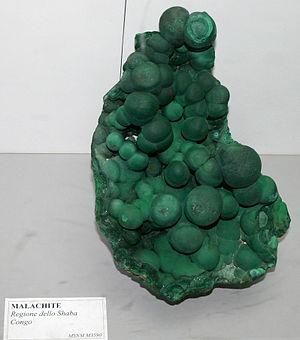
La malachite est une espèce minérale du groupe des carbonates minéraux et du sous-groupe des carbonates anhydres avec anions étrangers de formule Cu₂CO₃(OH)₂,